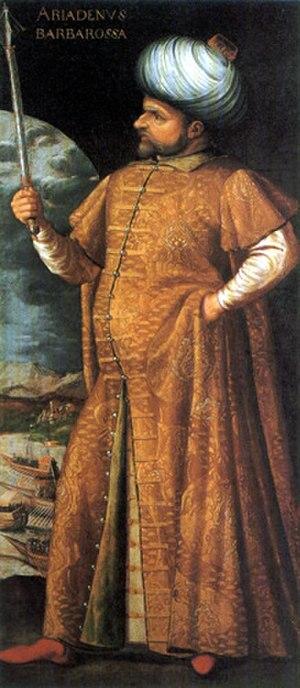
Cet article relate les faits saillants de l'histoire de l'époque moderne de l'Algérie.
Le caftan algérien est une tenue traditionnelle algérienne, qui va connaître plusieurs évolutions depuis l'ère ottomane avec notamment l'introduction d'éléments de mode et la féminisation de ce vêtement.
Naxos est une île grecque de la mer Égée appartenant aux Cyclades. C'est la plus grande et la plus haute île de l'archipel. Elle est située pratiquement au cœur de l'Égée, à approximativement 140 km de la Grèce continentale et de la Turquie continentale. La plus grande ville et port principal est Náxos, aussi appelée Chóra.
Les Cyclades, en grec : Κυκλάδες sont les îles grecques de la mer Égée méridionale. L'archipel comprend environ 2 200 îles, îlots et îlots-rochers. Seules trente-trois îles sont habitées. Pour les Anciens, elles formaient un cercle autour de l'île sacrée de Délos, d'où le nom de l'archipel. Les plus connues sont, du nord au sud et d'est en ouest : Andros, Tinos, Myconos, Naxos, Amorgos, Syros, Paros et Antiparos, Ios, Santorin, Anafi, Kéa, Kythnos, Sérifos, Sifnos, Folégandros et Sikinos, Milos et Kimolos, auxquelles on peut ajouter les petites Cyclades : Iraklia, Schinoussa, Koufonissia, Kéros, Donoussa ainsi que Makronissos entre Kéa et l’Attique, Gyaros en face d’Andros, Polyaigos à l’est de Kimolos et Thirassia, en face de Santorin. Elles reçurent aussi parfois le nom générique d’« Archipel ».
Giovanni IV Crispo, né en 1499 et décédé en 1564, fut le dernier véritable duc de Naxos. Son règne, de 1510 à 1564, fut le plus long de l'histoire du duché. Giovanni IV Crispo succéda à son père Francesco en 1510. Comme il était encore mineur, la régence fut assurée par des représentants de la République de Venise, dont son oncle maternel Antonio Loredano.
Naxos est une île grecque de la mer Égée appartenant aux Cyclades. Elle est la plus grande et la plus haute île de l'archipel.
La Sainte Ligue de 1538 est une alliance établie entre plusieurs États chrétiens d'Europe contre l'Empire ottoman de Soliman le Magnifique à l'instigation du pape Paul III au cours de la guerre vénéto-ottomane de 1537 – 1540. Mais elle a duré peu de temps et a eu des résultats très limités.
L'histoire de l'Algérie s'insère dans l'histoire plus large du Maghreb et remonte à des millénaires. Dans l'Antiquité, le territoire algérien connaît la formation des royaumes numides avant de passer sous la domination partielle des Romains, des Vandales, des Byzantins et des principautés berbères indépendantes.